List of stations in London fare zone 2

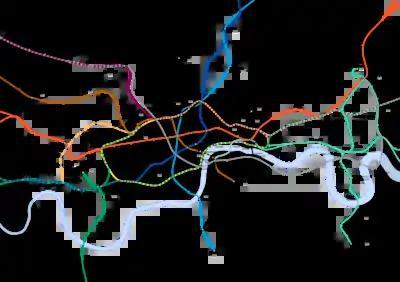
Geographically based map of the London Underground in Zone 2 (shown in white)

Fare zone 2 is an inner zone of Transport for London's zonal fare system used for calculating the price of tickets for travel on the London Underground, London Overground, Docklands Light Railway and, since 2007, on National Rail services.